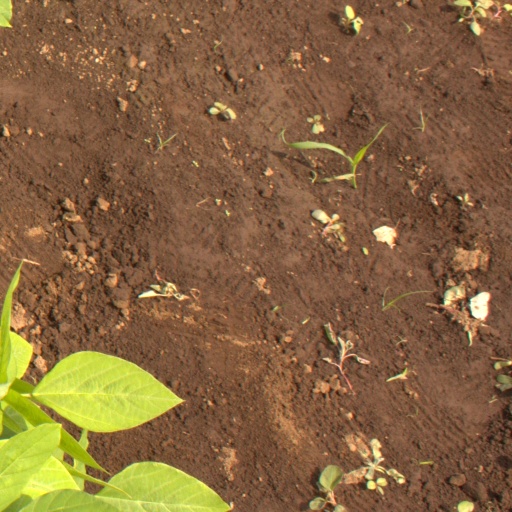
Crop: soybean